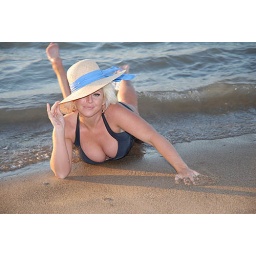
Amy in black bathing suit and white hat on lake Michigan Beach